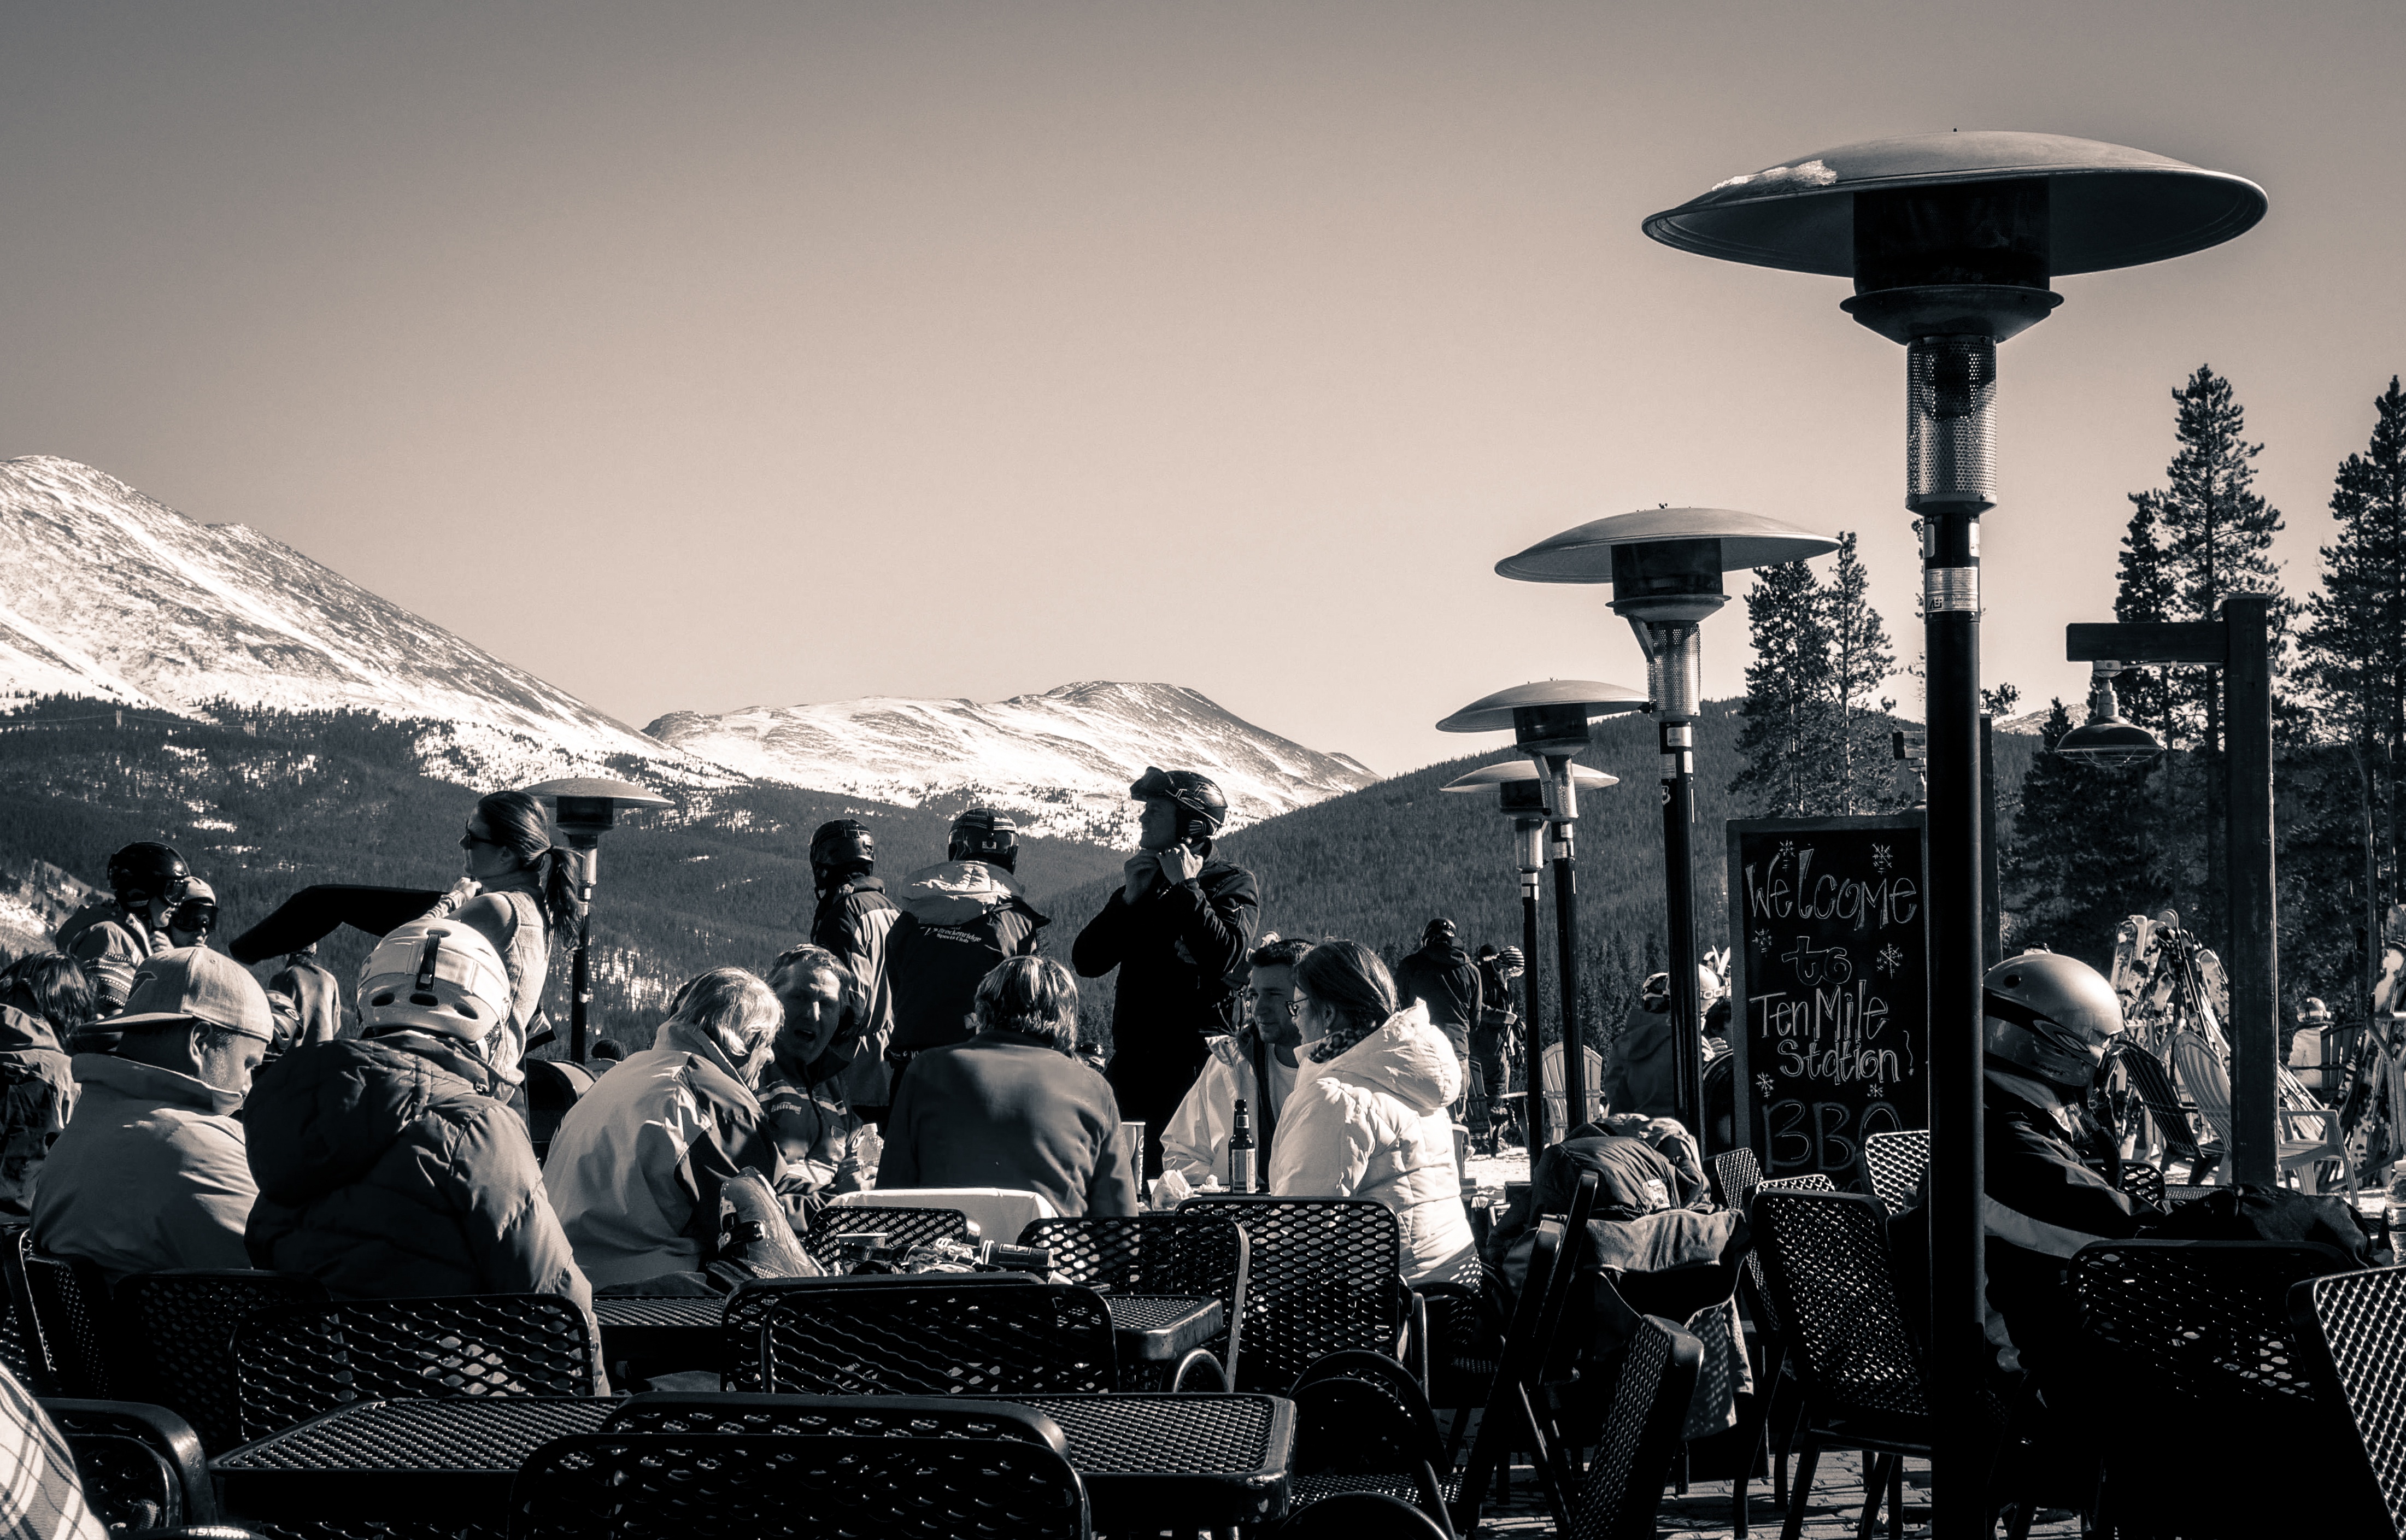
black and white, musician, monochrome, drums, entertainment, monochrome photography